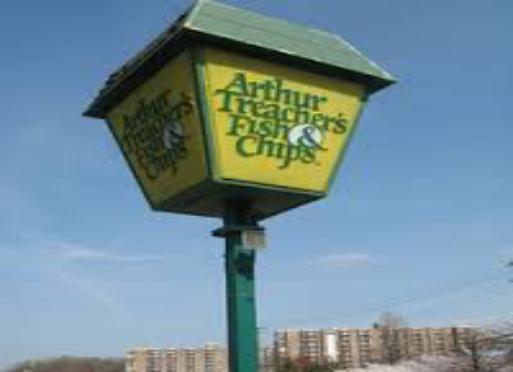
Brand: Arthur Treacher's Fish & Chips
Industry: Food